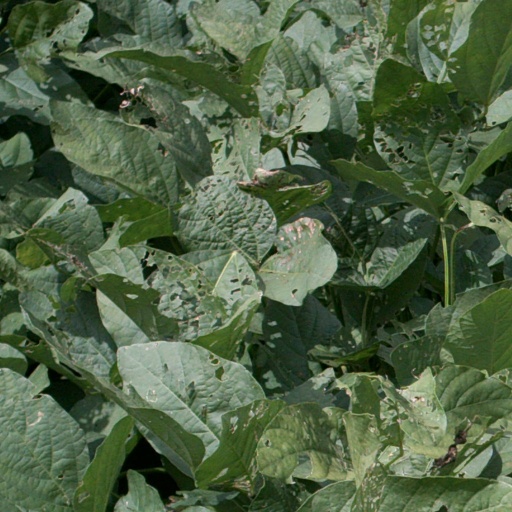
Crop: soybean